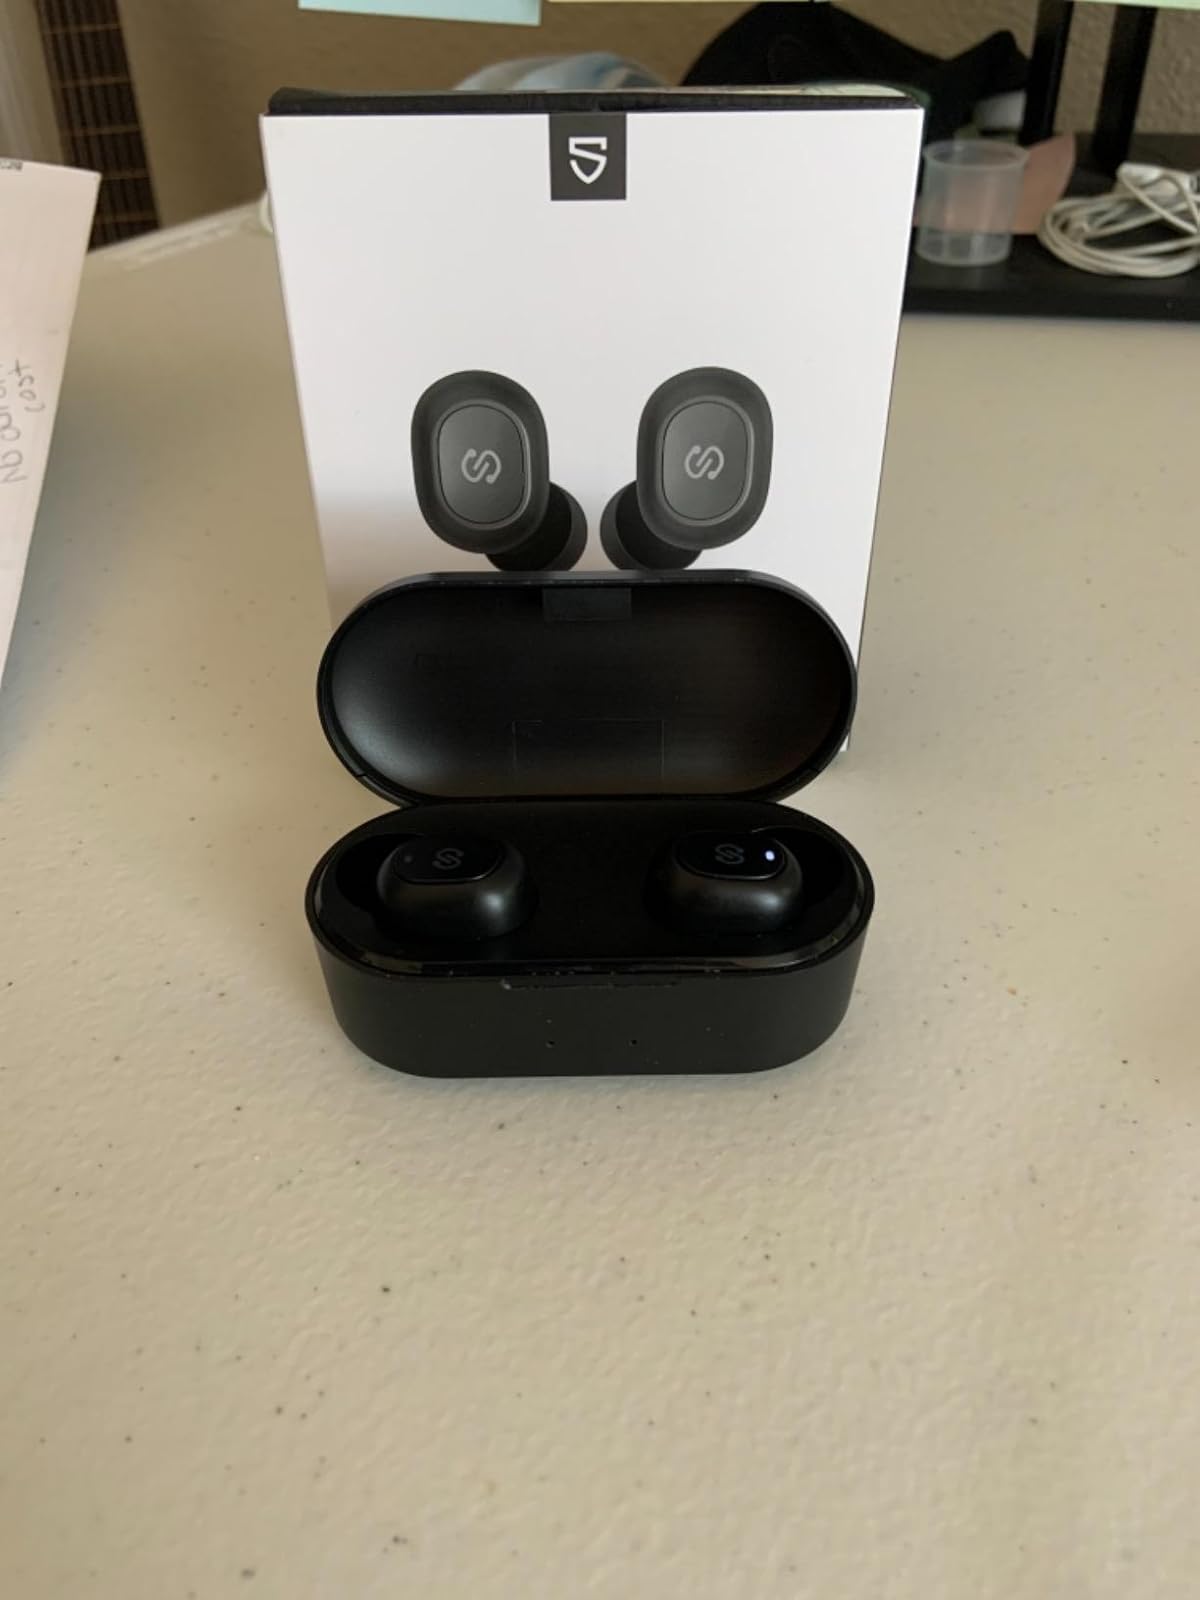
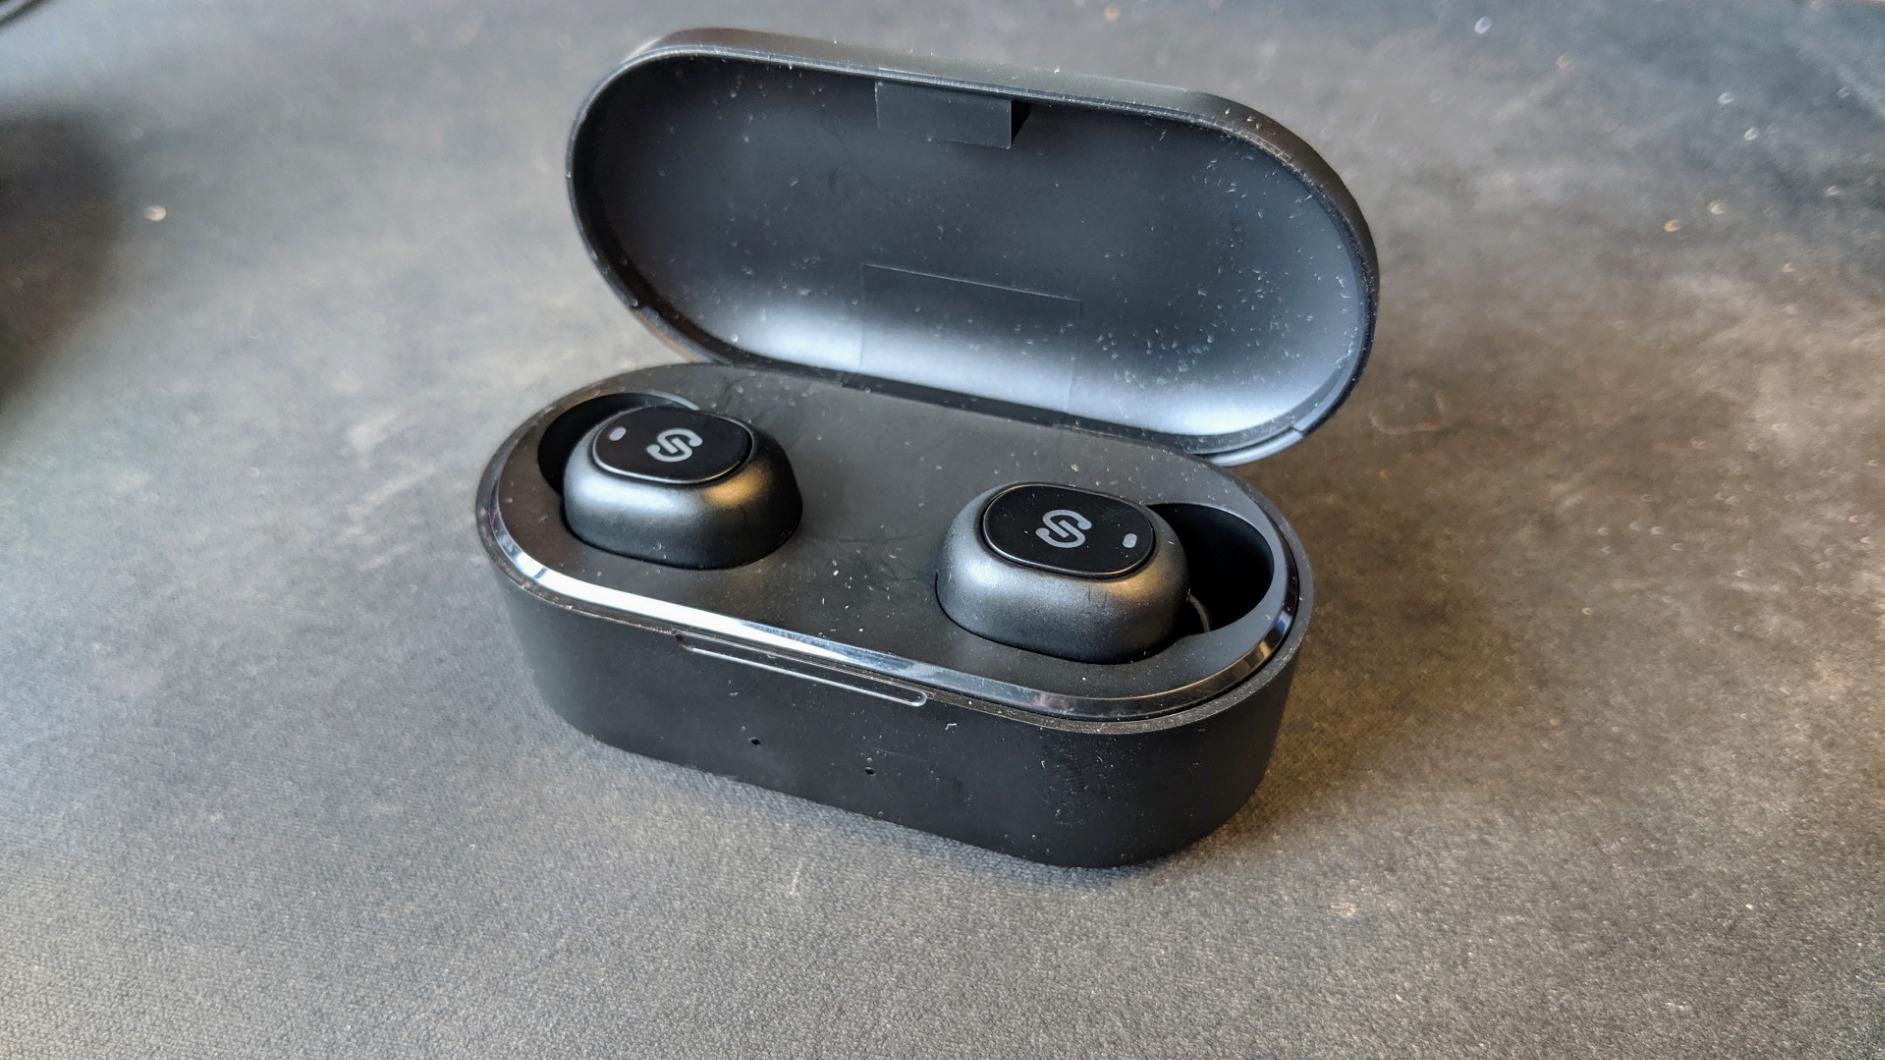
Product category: earbuds
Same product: yes